Yoann Djidonou

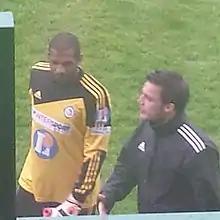
Djidonou in 2015

Yoann Djidonou (born 17 May 1986) is a professional footballer who plays as a goalkeeper for Championnat National 2 club Romorantin. Born in France, he is a former Benin international.